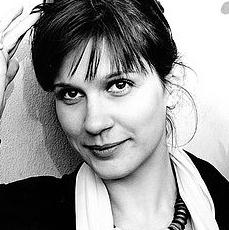
Age: 34